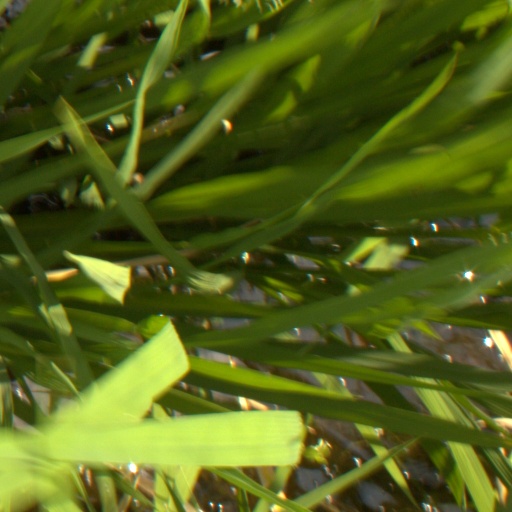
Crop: rice